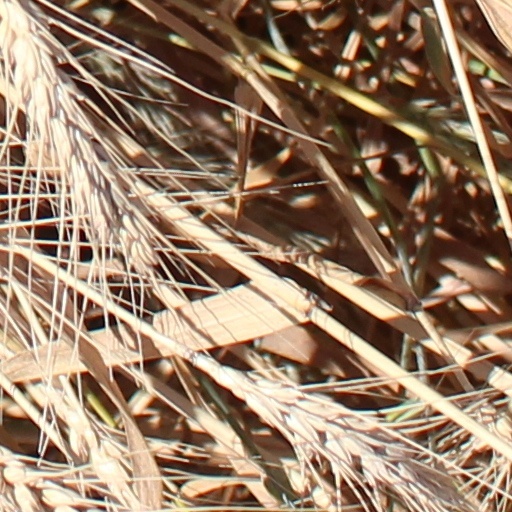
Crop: wheat